Hof Ásatrúarfélagsins

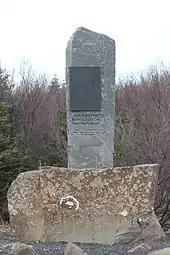
A memorial for Sveinbjörn Beinteinsson has stood next to the building site since 2010.

Hof Ásatrúarfélagsins was designed by the Icelandic architect and Ásatrúarfélagið member Magnús Jensson. Jensson wanted the building to look timeless and neither be a Viking Age pastiche nor specifically modern. The aim was to represent a close relationship to earth, sky and sun. The design incorporates numbers and geometry considered sacred by Ásatrúarfélagið, such as the numbers nine, 432,000 and the golden ratio.